Mammoth Cave National Park

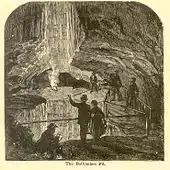
"The Bottomless Pit in Mammoth Cave", woodcut (1887)

Mammoth Cave developed in thick Mississippian-aged limestone strata capped by a layer of sandstone, which has made the system remarkably stable. It is known to include more than of passageway. New discoveries and connections add several miles/kilometers to this figure each year.